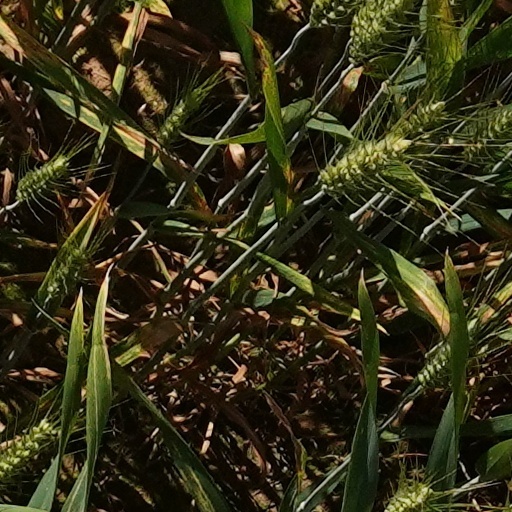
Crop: wheat